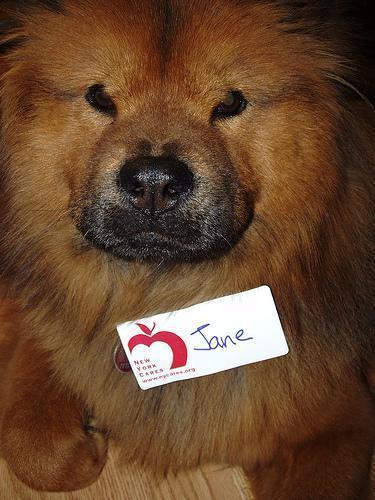
chow